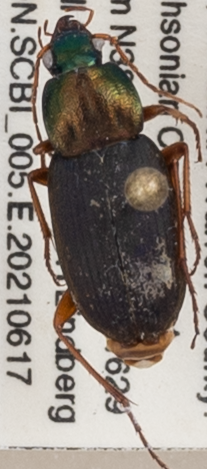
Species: Chlaenius emarginatus
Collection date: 2021-06-17
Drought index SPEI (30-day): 0.072
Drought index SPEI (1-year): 0.24
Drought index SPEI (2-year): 0.03